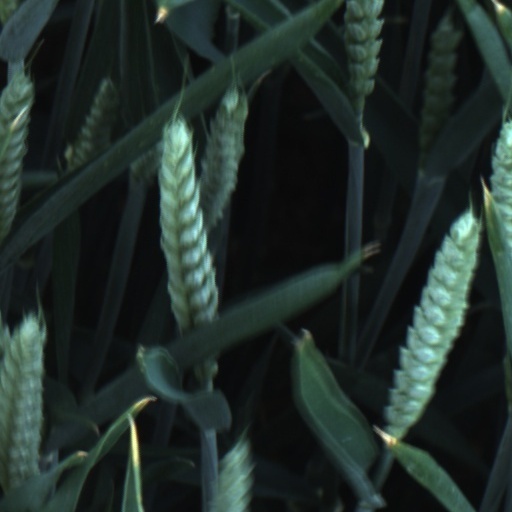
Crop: wheat